The Curse of Belphegor

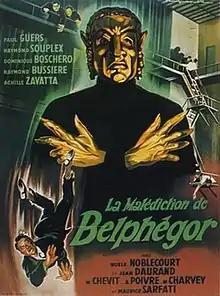

The Curse of Belphegor (French: La malédiction de Belphégor, Italian: La mortale trappola di Belfagor) is a 1967 film directed by Georges Combret and Jean Maley and starring Paul Guers, Raymond Souplex and Dominique Boschero.